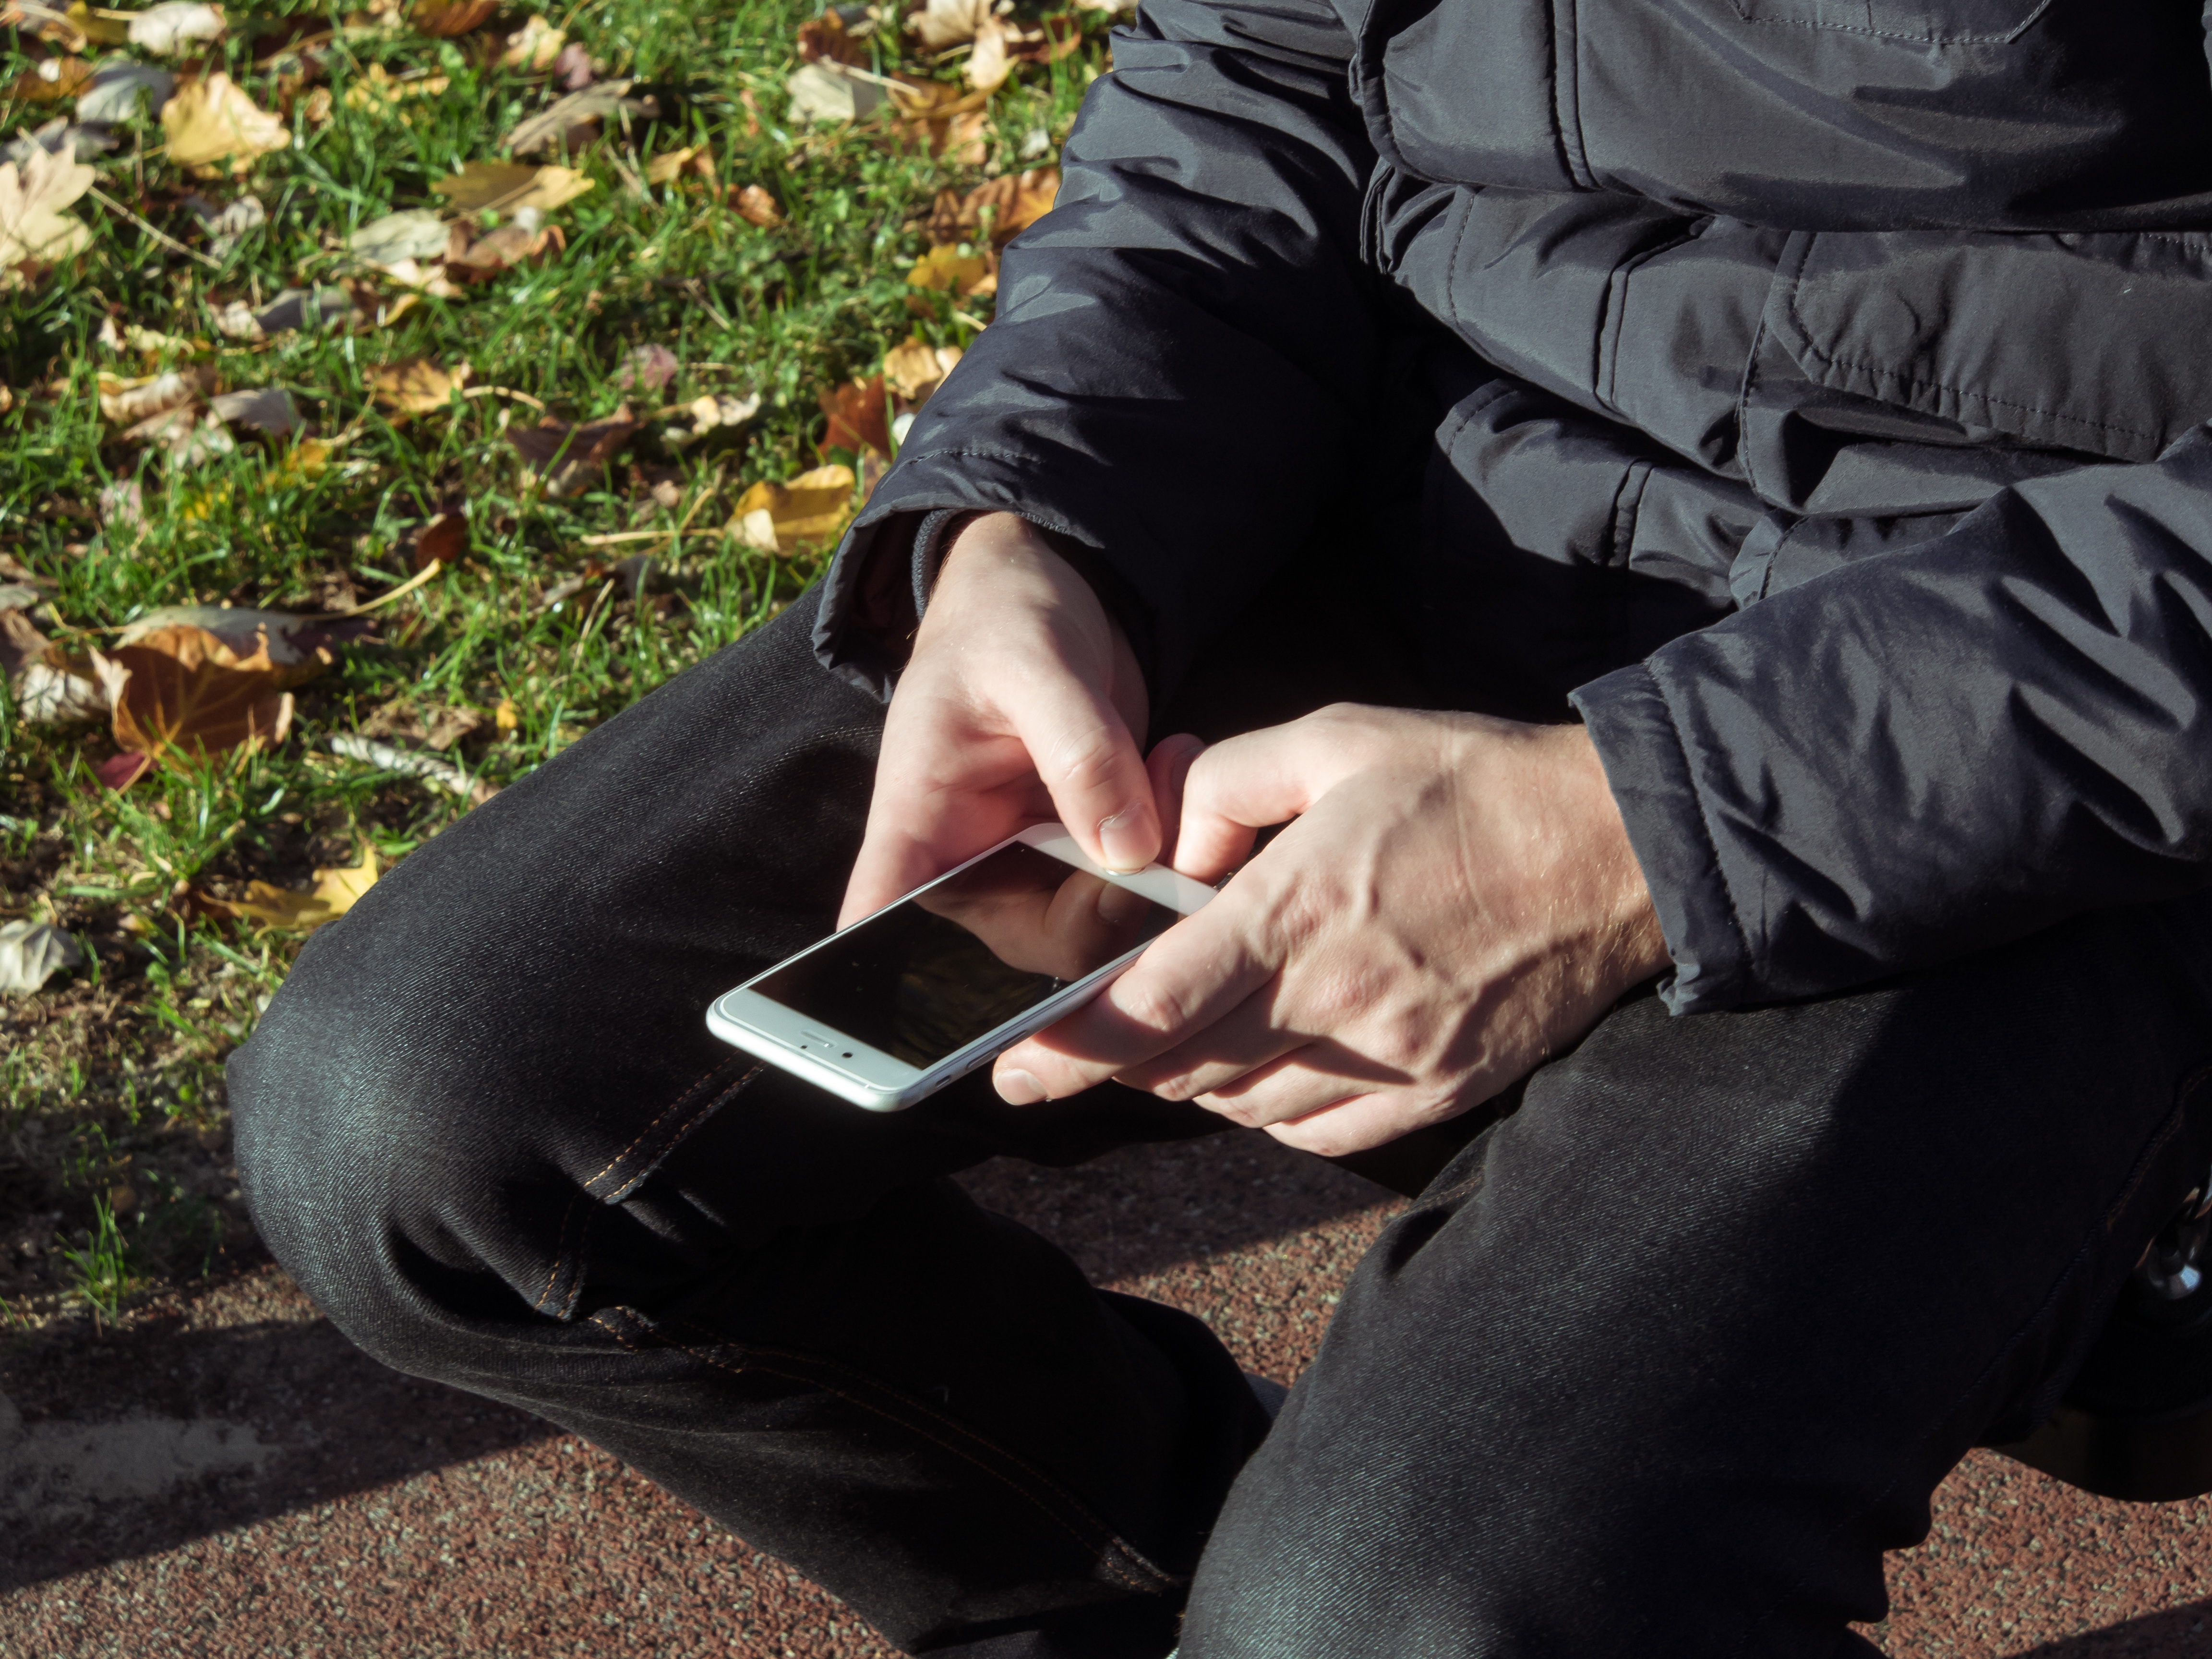
iphone, smartphone, mobile, hand, screen, apple, man, nature, outdoor, person, people, sun, technology, white, fall, boy, male, guy, leg, young, touch, tablet, sitting, autumn, park, communication, student, yellow, lifestyle, arm, modern, electronic, device, sunny, display, digital, new, 6s, plus, attractive, smart, sense, human positions, apple computer